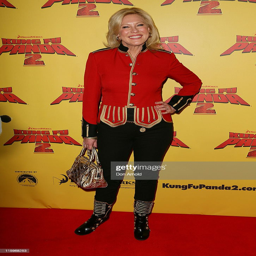
singer arrives at the premiere .